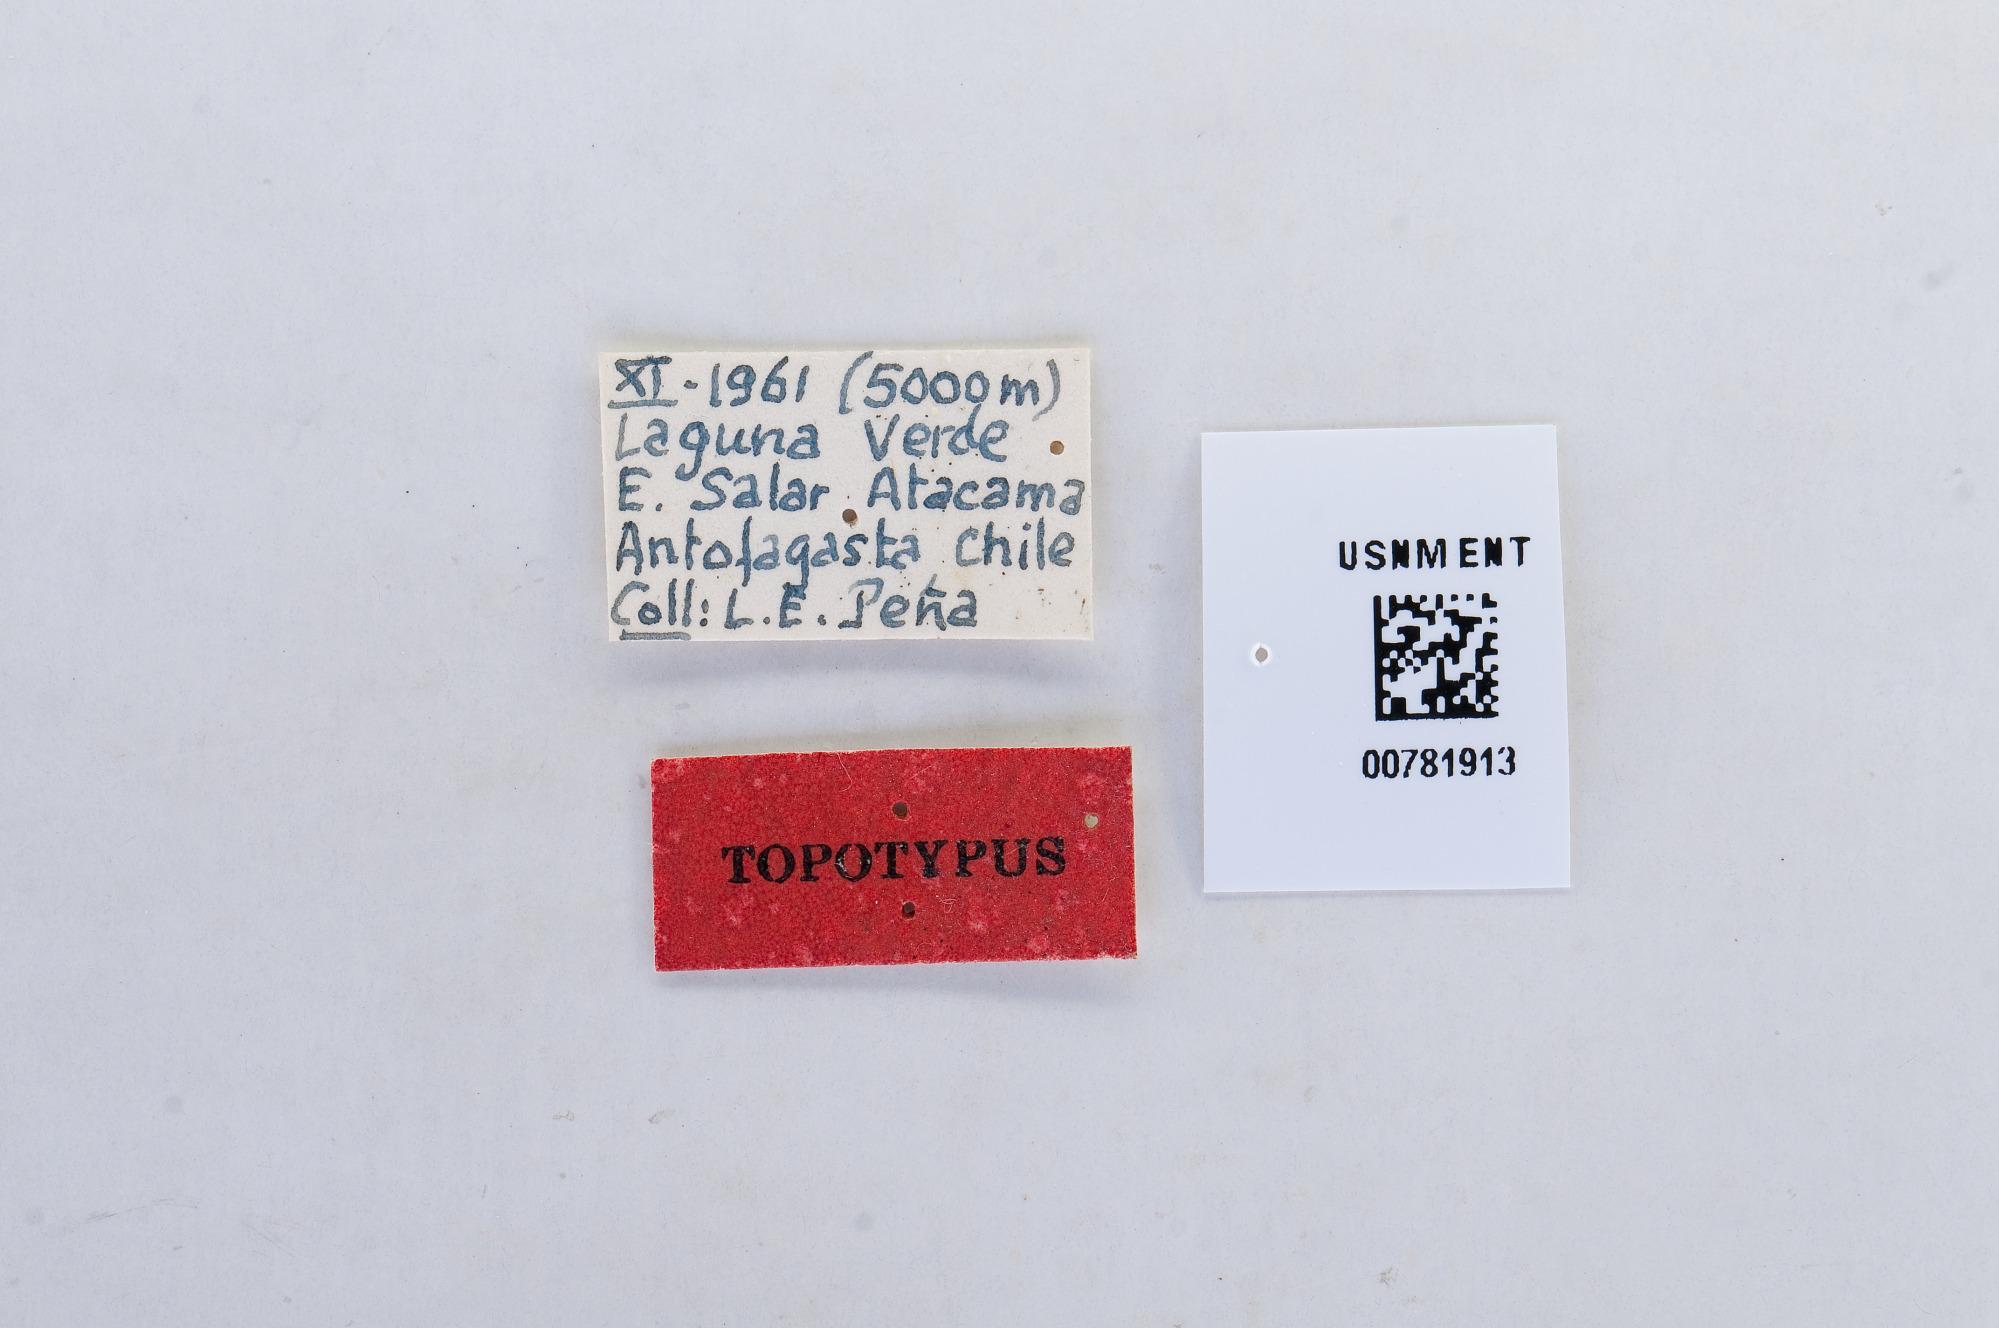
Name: Hypsochila penai
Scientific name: Hypsochila penai
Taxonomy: Animalia, Arthropoda, Hexapoda, Insecta, Lepidoptera, Pieridae, Pierinae